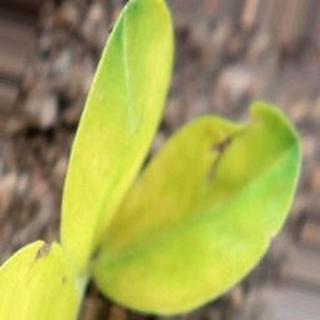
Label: groundnut_nutrition_deficiency